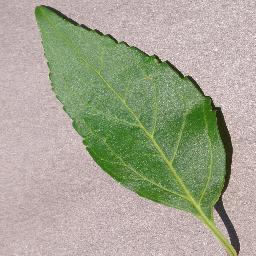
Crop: cherry
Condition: (including_sour)_healthy